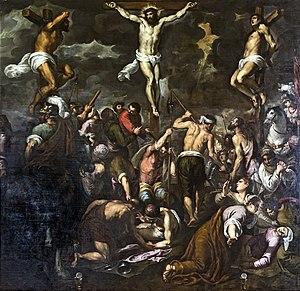
Palma le Jeune, en italien Palma il Giovane, né Jacopo di Antonio Negretti, est un peintre italien maniériste, le petit neveu de Palma le Vieux.
L'église de la Madonna dell'Orto est un édifice religieux situé à Venise, dans le sestiere de Cannaregio, le long du Rio de la Madona de l'Orto et face au rio Brazzo.